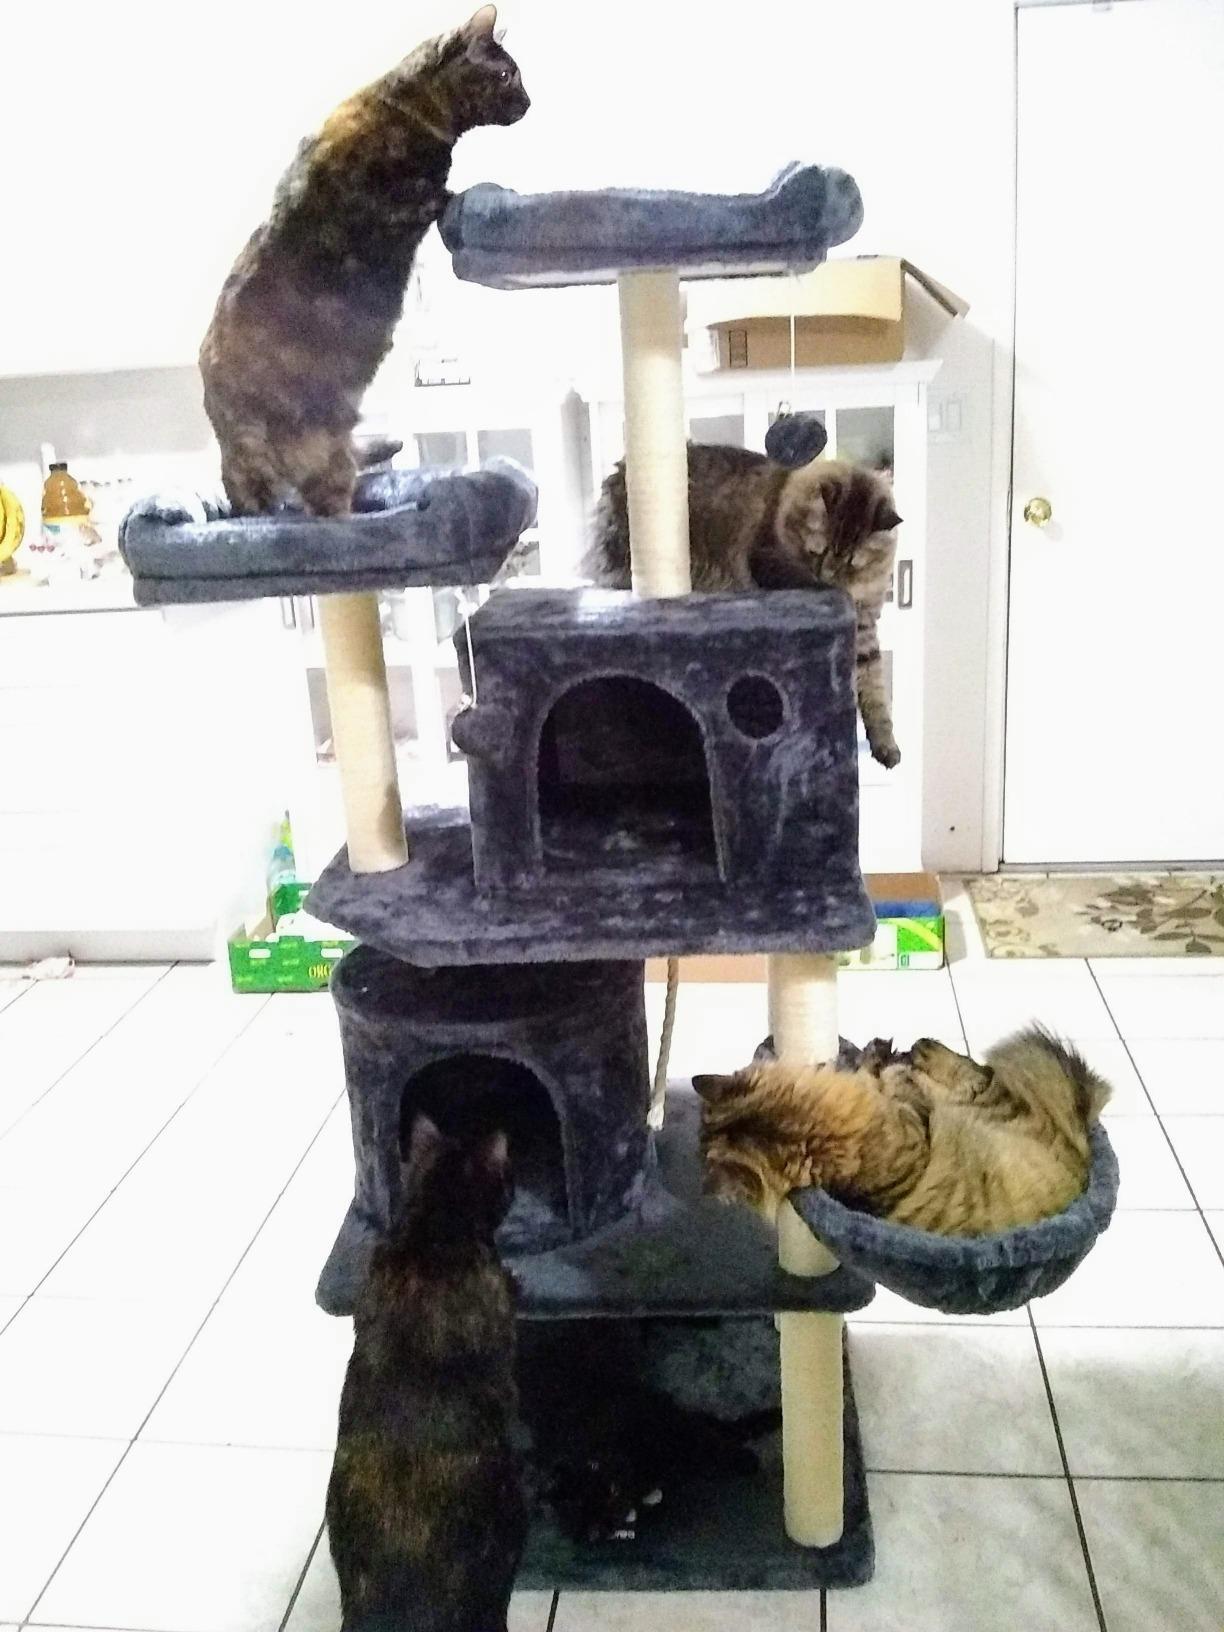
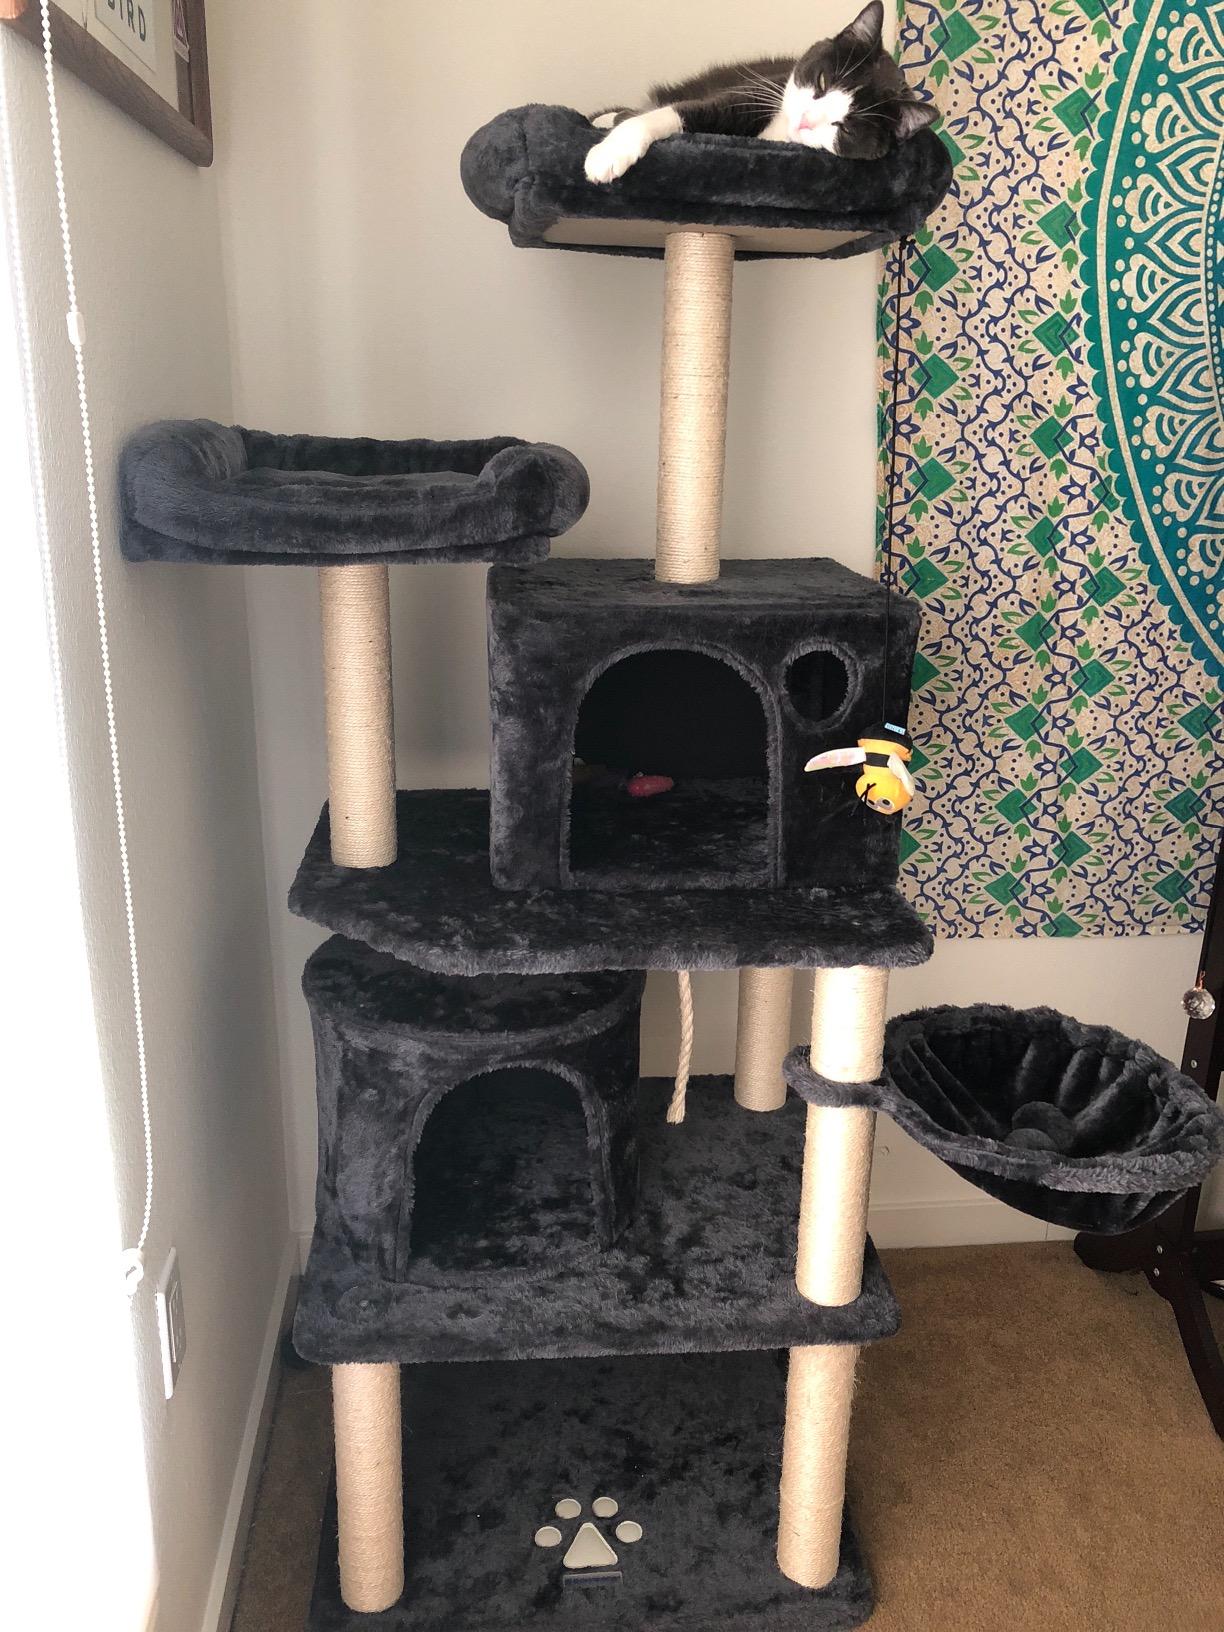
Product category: items_cat tree
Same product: yes